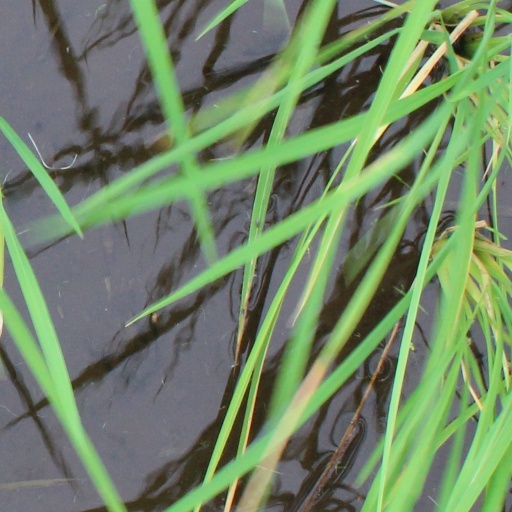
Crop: rice